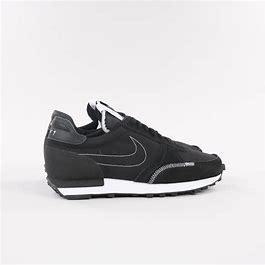
Brand: Nike
Model: Dbreak Type